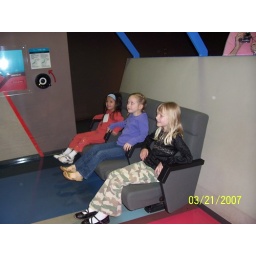
and the girls are in chairs that simulate an earthquake